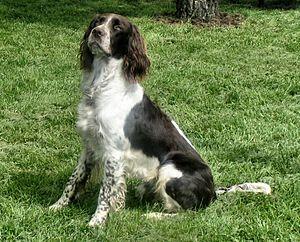
epagneul français
L'épagneul français est une race de chien originaire de France. C'est un épagneul de grande taille, à la robe marron et blanche. C'est à la fois un chien de famille, de compagnie et un remarquable chien d'arrêt polyvalent, excellent rapporteur. Sa longévité est d'une douzaine d'années.